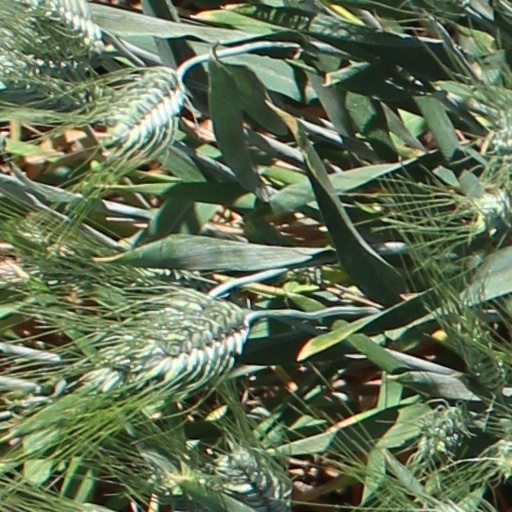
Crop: wheat